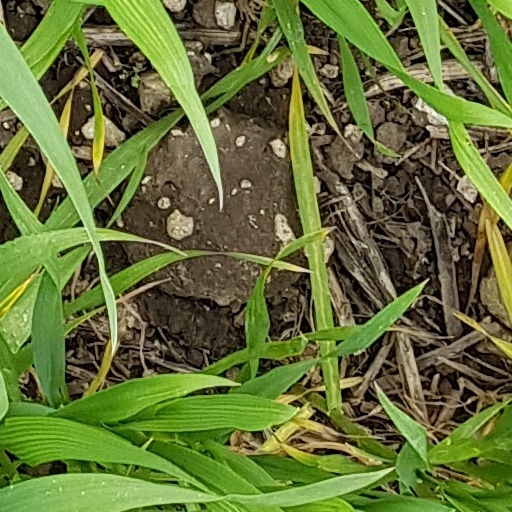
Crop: wheat